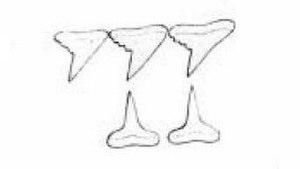
Le requin-baliai est une espèce extrêmement rare, peut-être même éteinte, de requin de la famille des Carcharhinidae. C'est un petit requin gris et trapu, qui dépasse rarement 1 m et a un museau assez long et pointu. Cette espèce peut être identifiée grâce à la forme des dents de sa mâchoire supérieure, qui sont fortement dentelées près de leur base et ont un bord lisse près de la pointe, et par sa première nageoire dorsale, qui est grande avec une longue extrémité libre. En outre, ses nageoires pectorales, sa deuxième nageoire dorsale et le lobe inférieur de sa nageoire caudale ont des extrémités noires.